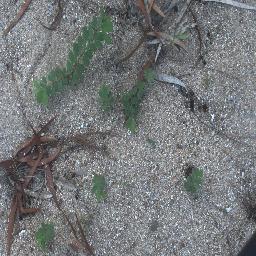
Label: negative